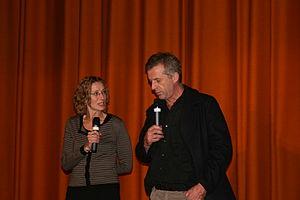
P'tit Quinquin est une mini-série française en quatre épisodes réalisée par Bruno Dumont. Elle est diffusée sur Arte les 18 et 25 septembre 2014.